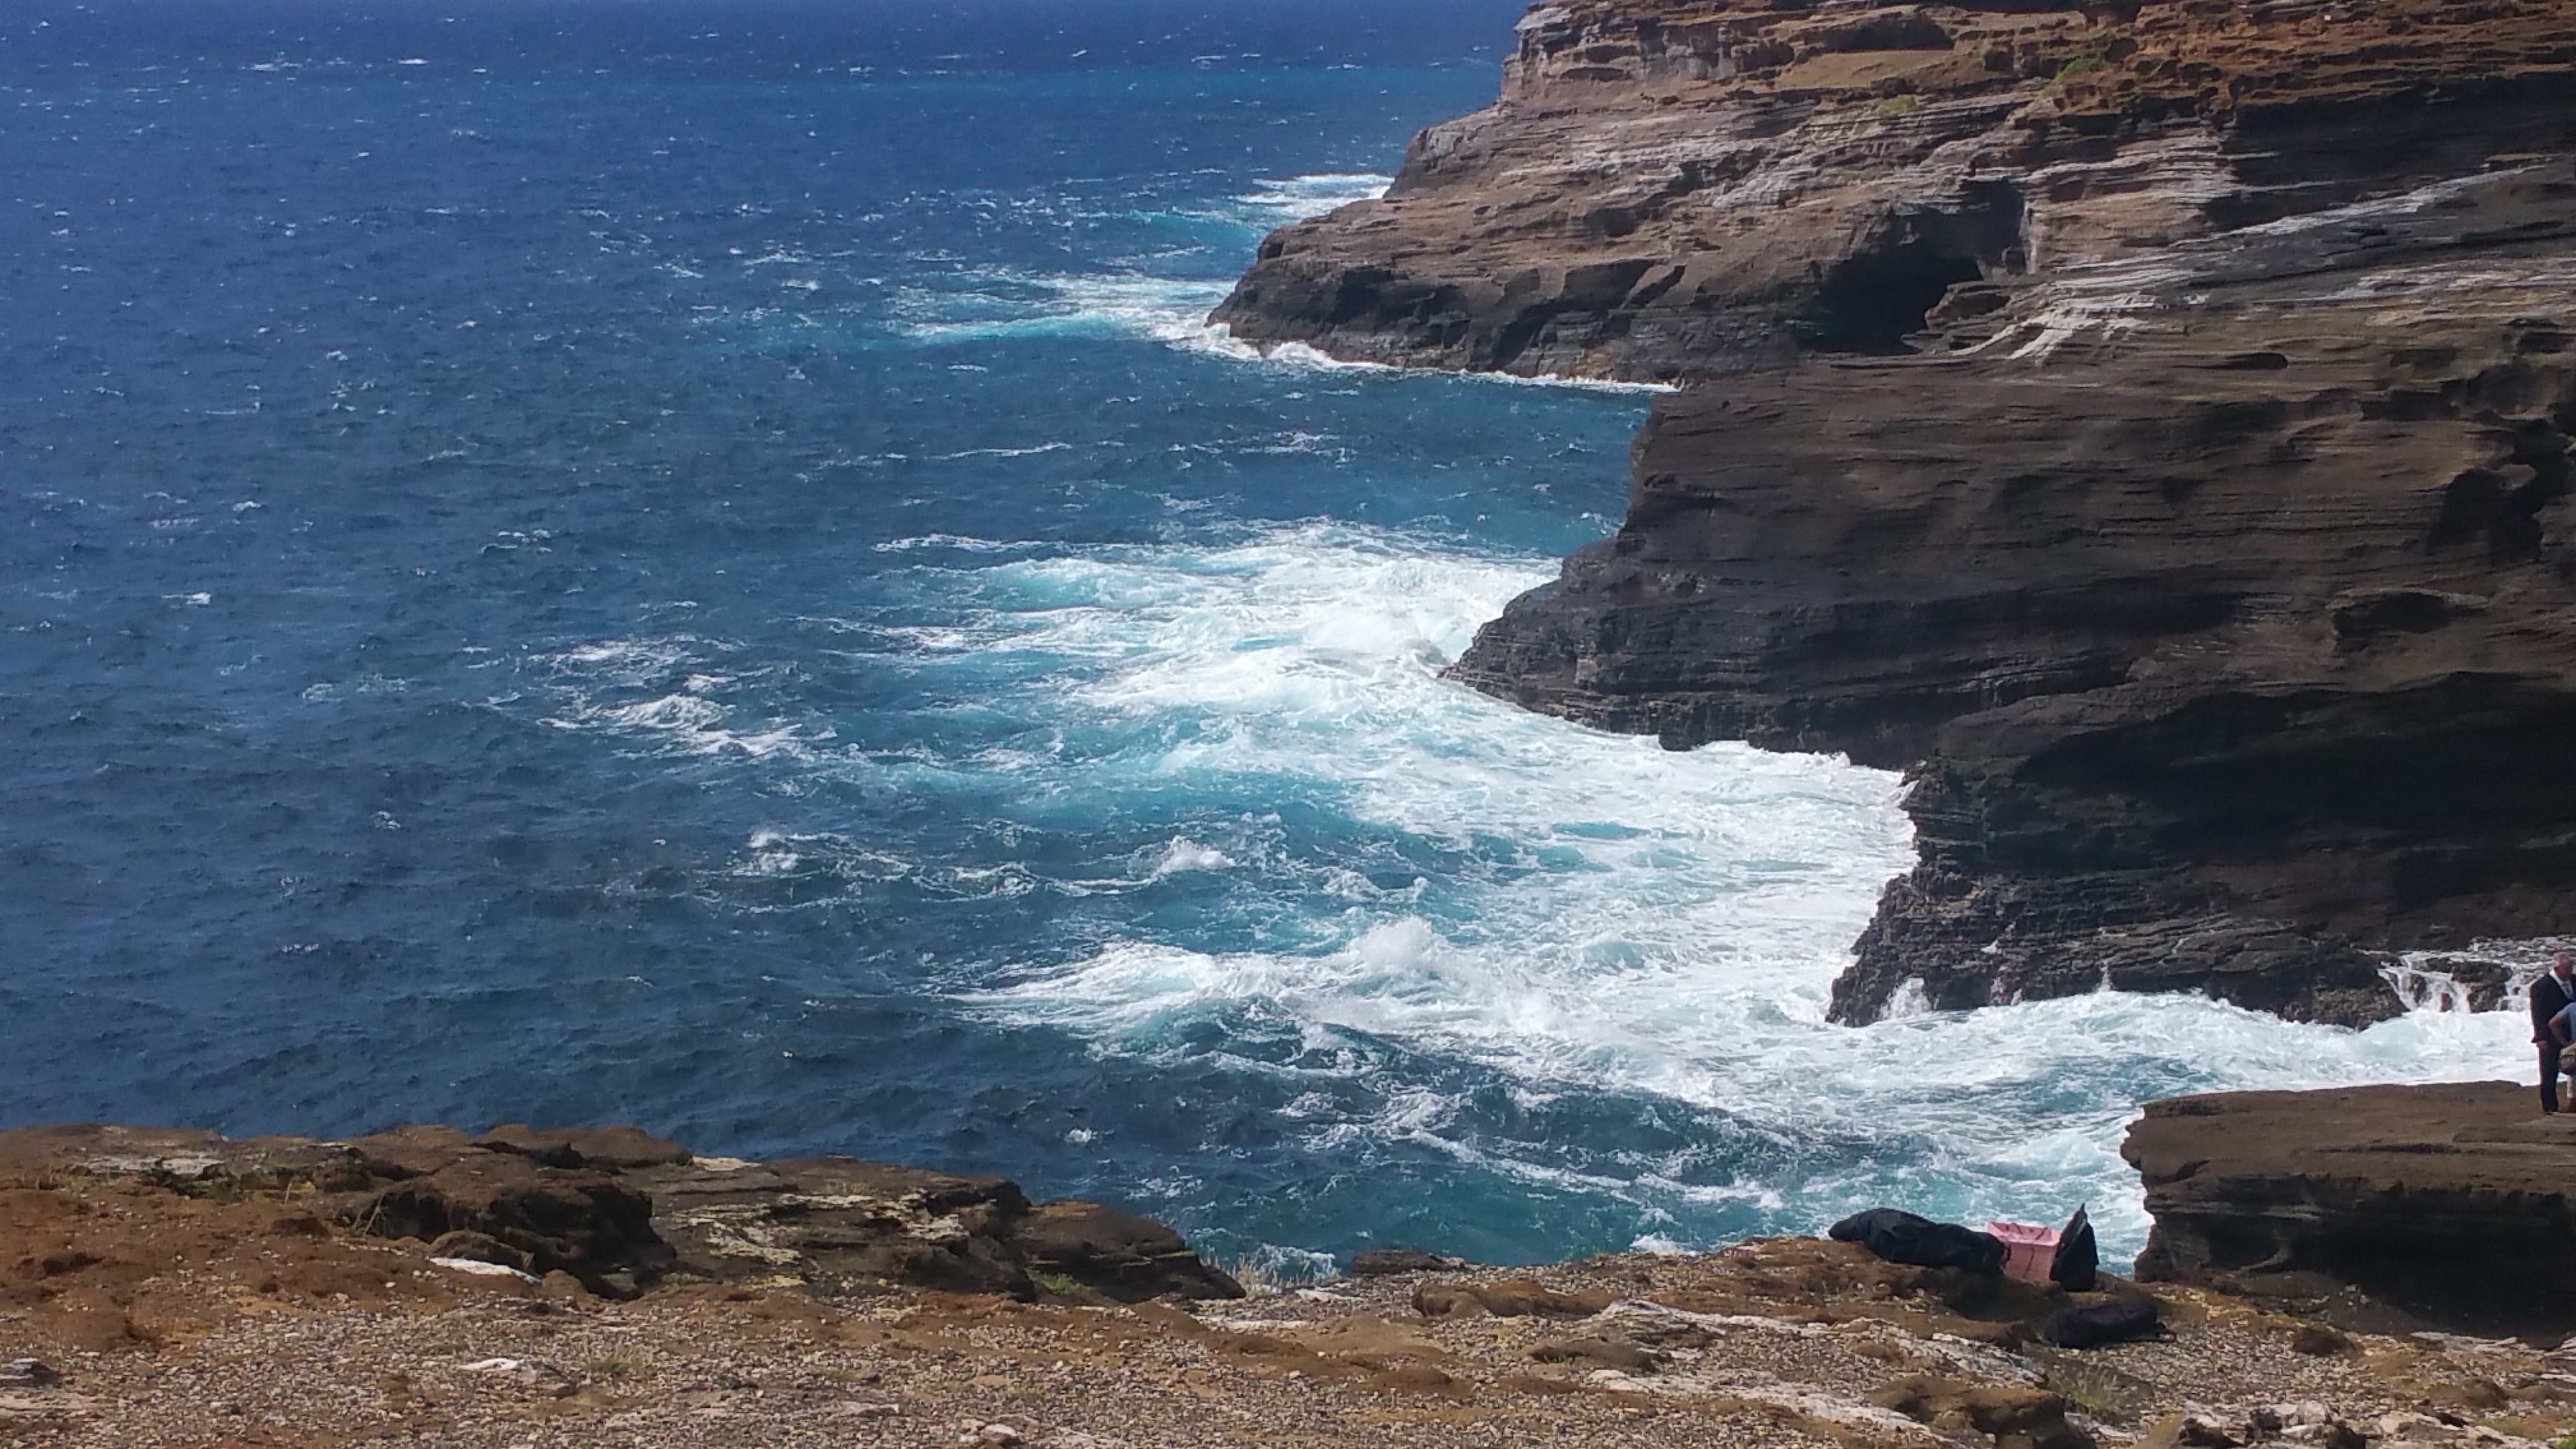
beach, sea, coast, rock, ocean, shore, wave, coastline, cliff, cove, bay, terrain, body of water, cape, landform, blow hole, geographical feature, wind wave, hawaii blow hole